1935 Revolution Day Zócalo Battle

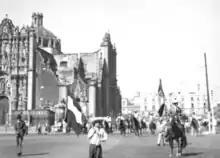
Gold shirts marching before the conflict

The Revolution Day parade went on as planned with many organizations participating at the Zócalo. On the central balcony of the National Palace stood President Cárdenas's secretary, , who was overlooking the celebration on the president's behalf. Directly below the balcony were 30 parked cars serving as improvised tribunes for the Communist Party's more radical figures, among which was painter David Alfaro Siqueiros. The cars were manned by members of the United Front of Workers of the Steering Wheel.